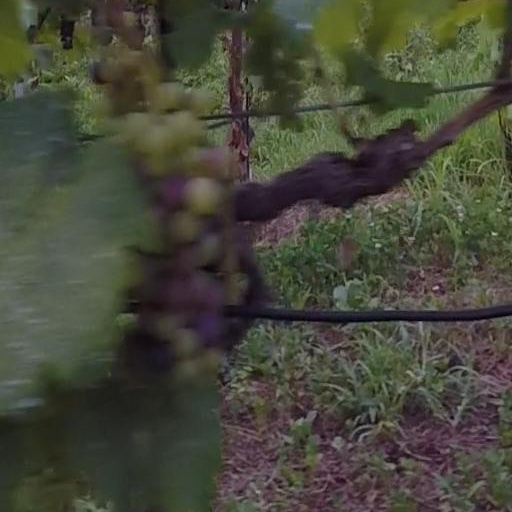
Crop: grape